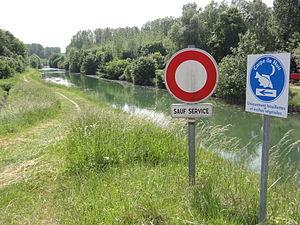
Aire (Ardennes) Canal des Ardennes
Aire est une commune française située dans le département des Ardennes, en région Grand Est.